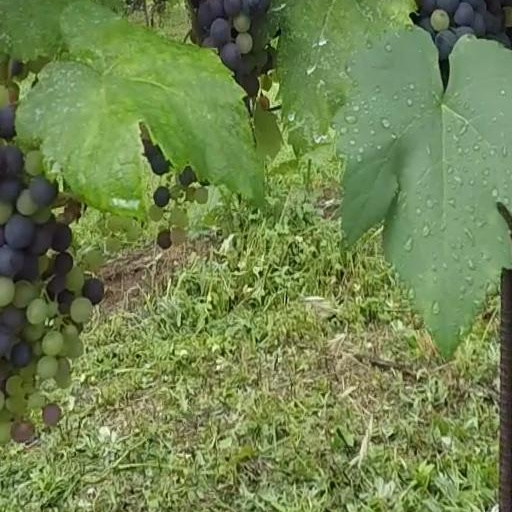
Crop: grape